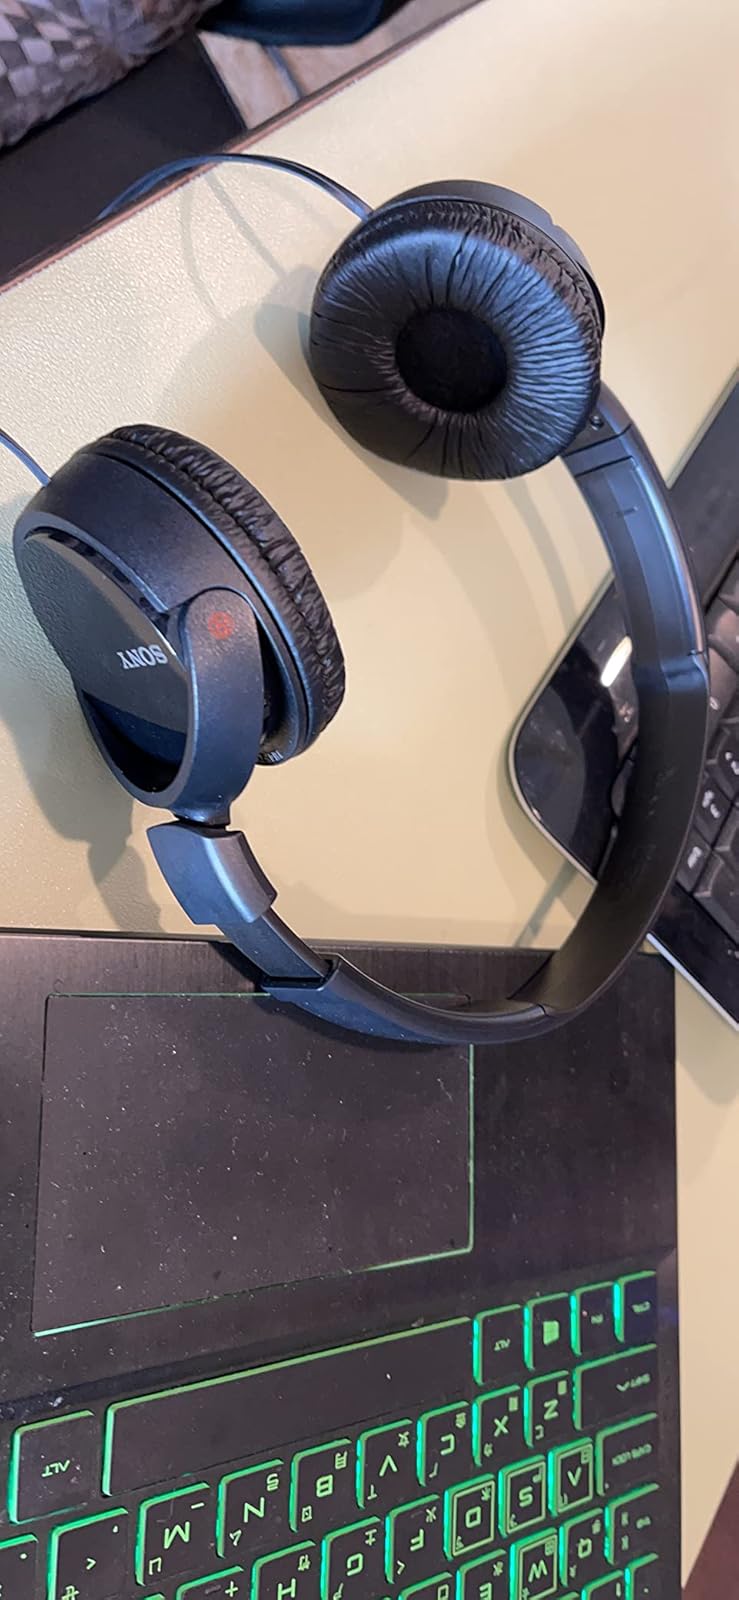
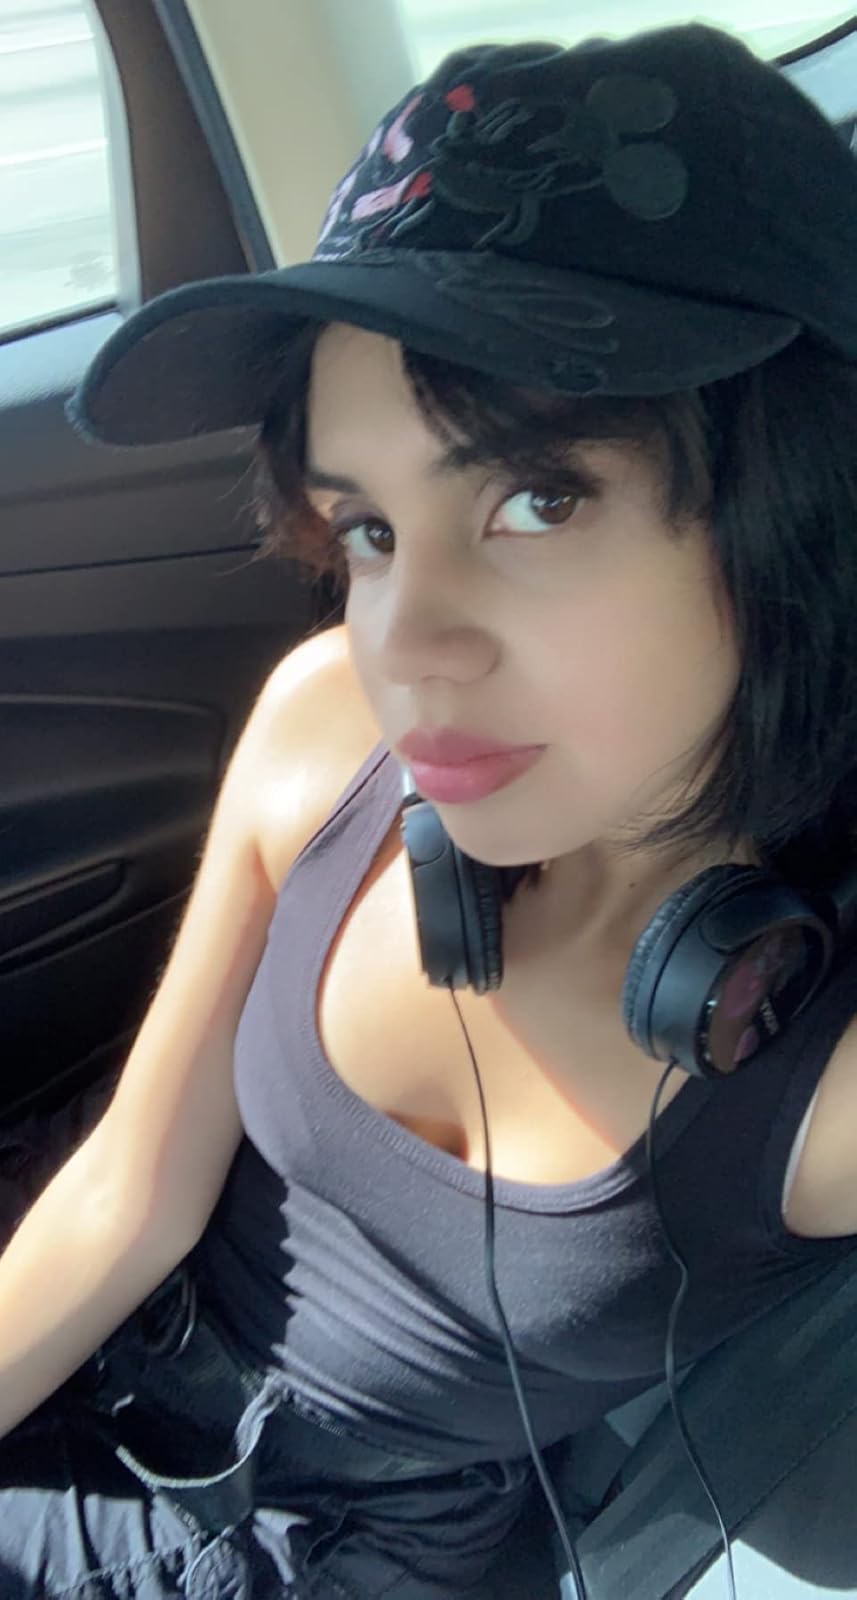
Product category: headphones
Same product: yes